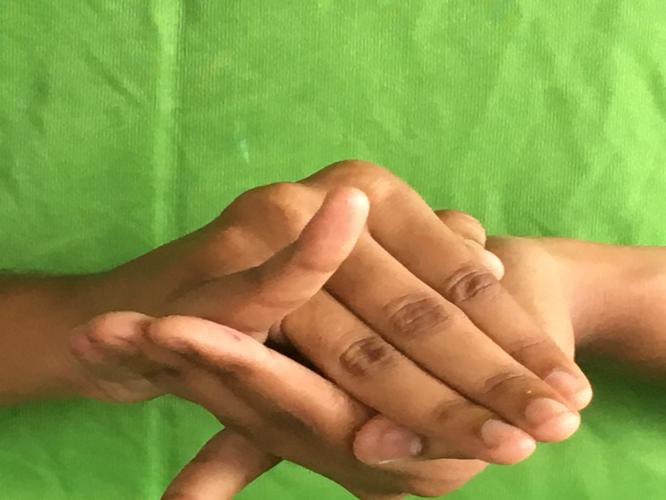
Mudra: Kurma
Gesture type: double_hand